International Multilateral Partnership Against Cyber Threats

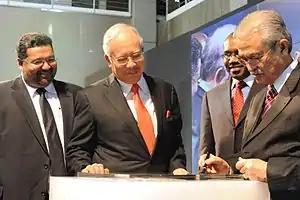
The Launch, IMPACT Global Headquarters

IMPACT's Global Headquarters was inaugurated on 20 May 2009. It was built on a 28,400 square meter site (seven-acre site) with a built-up area of over 5,400 square meters (58,000 square feet). Modeled after the Centers for Disease Control and Prevention (CDC) in Atlanta, United States, IMPACT operates a Global Response Centre (GRC). As the nerve center of IMPACT, the GRC is fully equipped with a crisis room, IT and communications facilities, a fully functional Security Operations Centre (SOC), a well-equipped data center, an on-site broadcasting center and a VIP viewing gallery. The GRC is involved in securing the objectives of ITU's Global Cybersecurity Agenda (GCA) by placing the technical measures to combat newly evolved cyber threats.